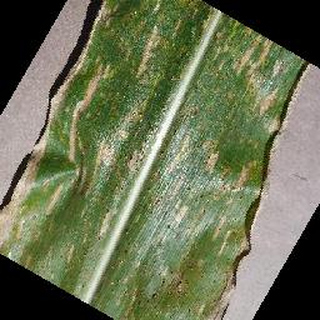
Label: corn_cercospora_leaf_spot